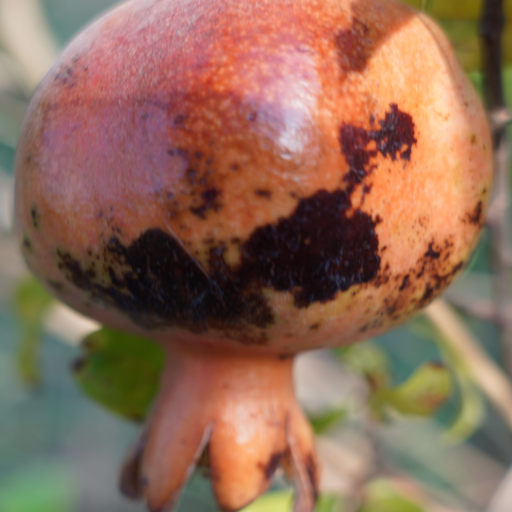
Label: Colletotrichum spp